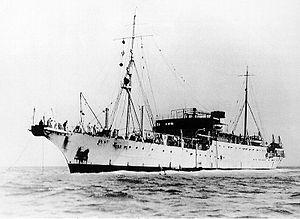
Le navire câblier ""Ampere2"" en 1930.
Depuis 1850 la France a été avec l'Angleterre à l'origine de poses de câbles sous-marins de communications. Depuis cette date pas moins de vingt navires câbliers français ont été gérés par les services de l'État. En 2000, France Télécom privatisé a créé la filiale France Télécom Marine, chargée de la gestion de ses quatre navires. À cette société a succédé en 1999, Orange Marine, qui exploite en 2014, 6 navires.